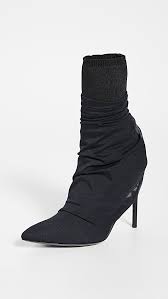
Waste category: shoes